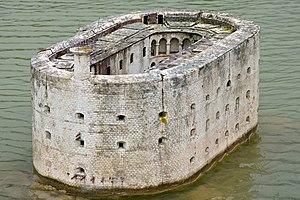
Le fort Boyard est une fortification située sur un haut fond formé d'un banc de sable à l'origine, appelé la « longe de Boyard » qui se découvre à marée basse et est situé entre l'île d'Aix au nord-est, l'île d'Oléron au sud-ouest, avec l'île Madame au sud-est et l'île de Ré au nord, appartenant à l'archipel charentais. La Longe de Boyard est rattachée au cadastre de la commune de l'Île-d'Aix, dans le département de la Charente-Maritime.